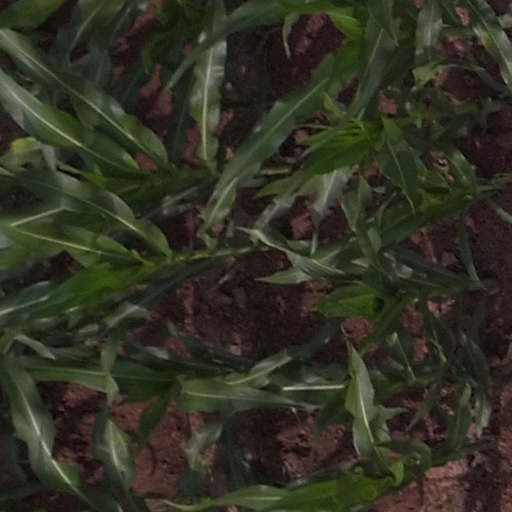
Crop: maize; corn